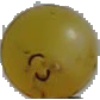
Label: Grape White 3